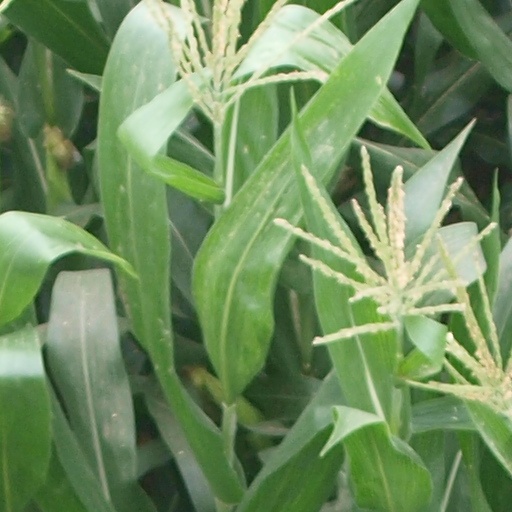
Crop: maize; corn